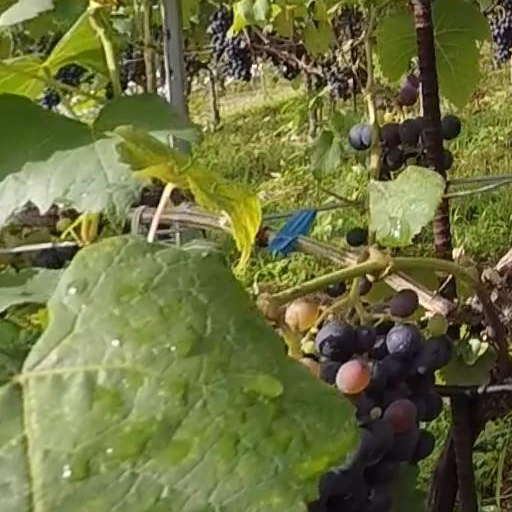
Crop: grape